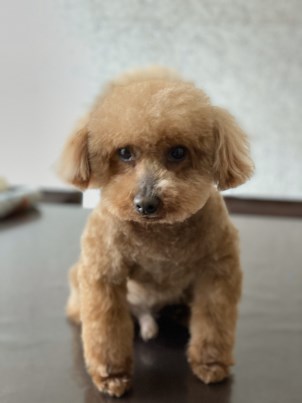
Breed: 7449-n000128-teddy